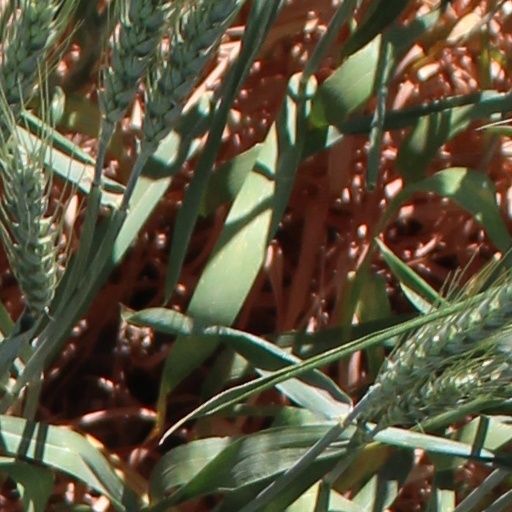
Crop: wheat